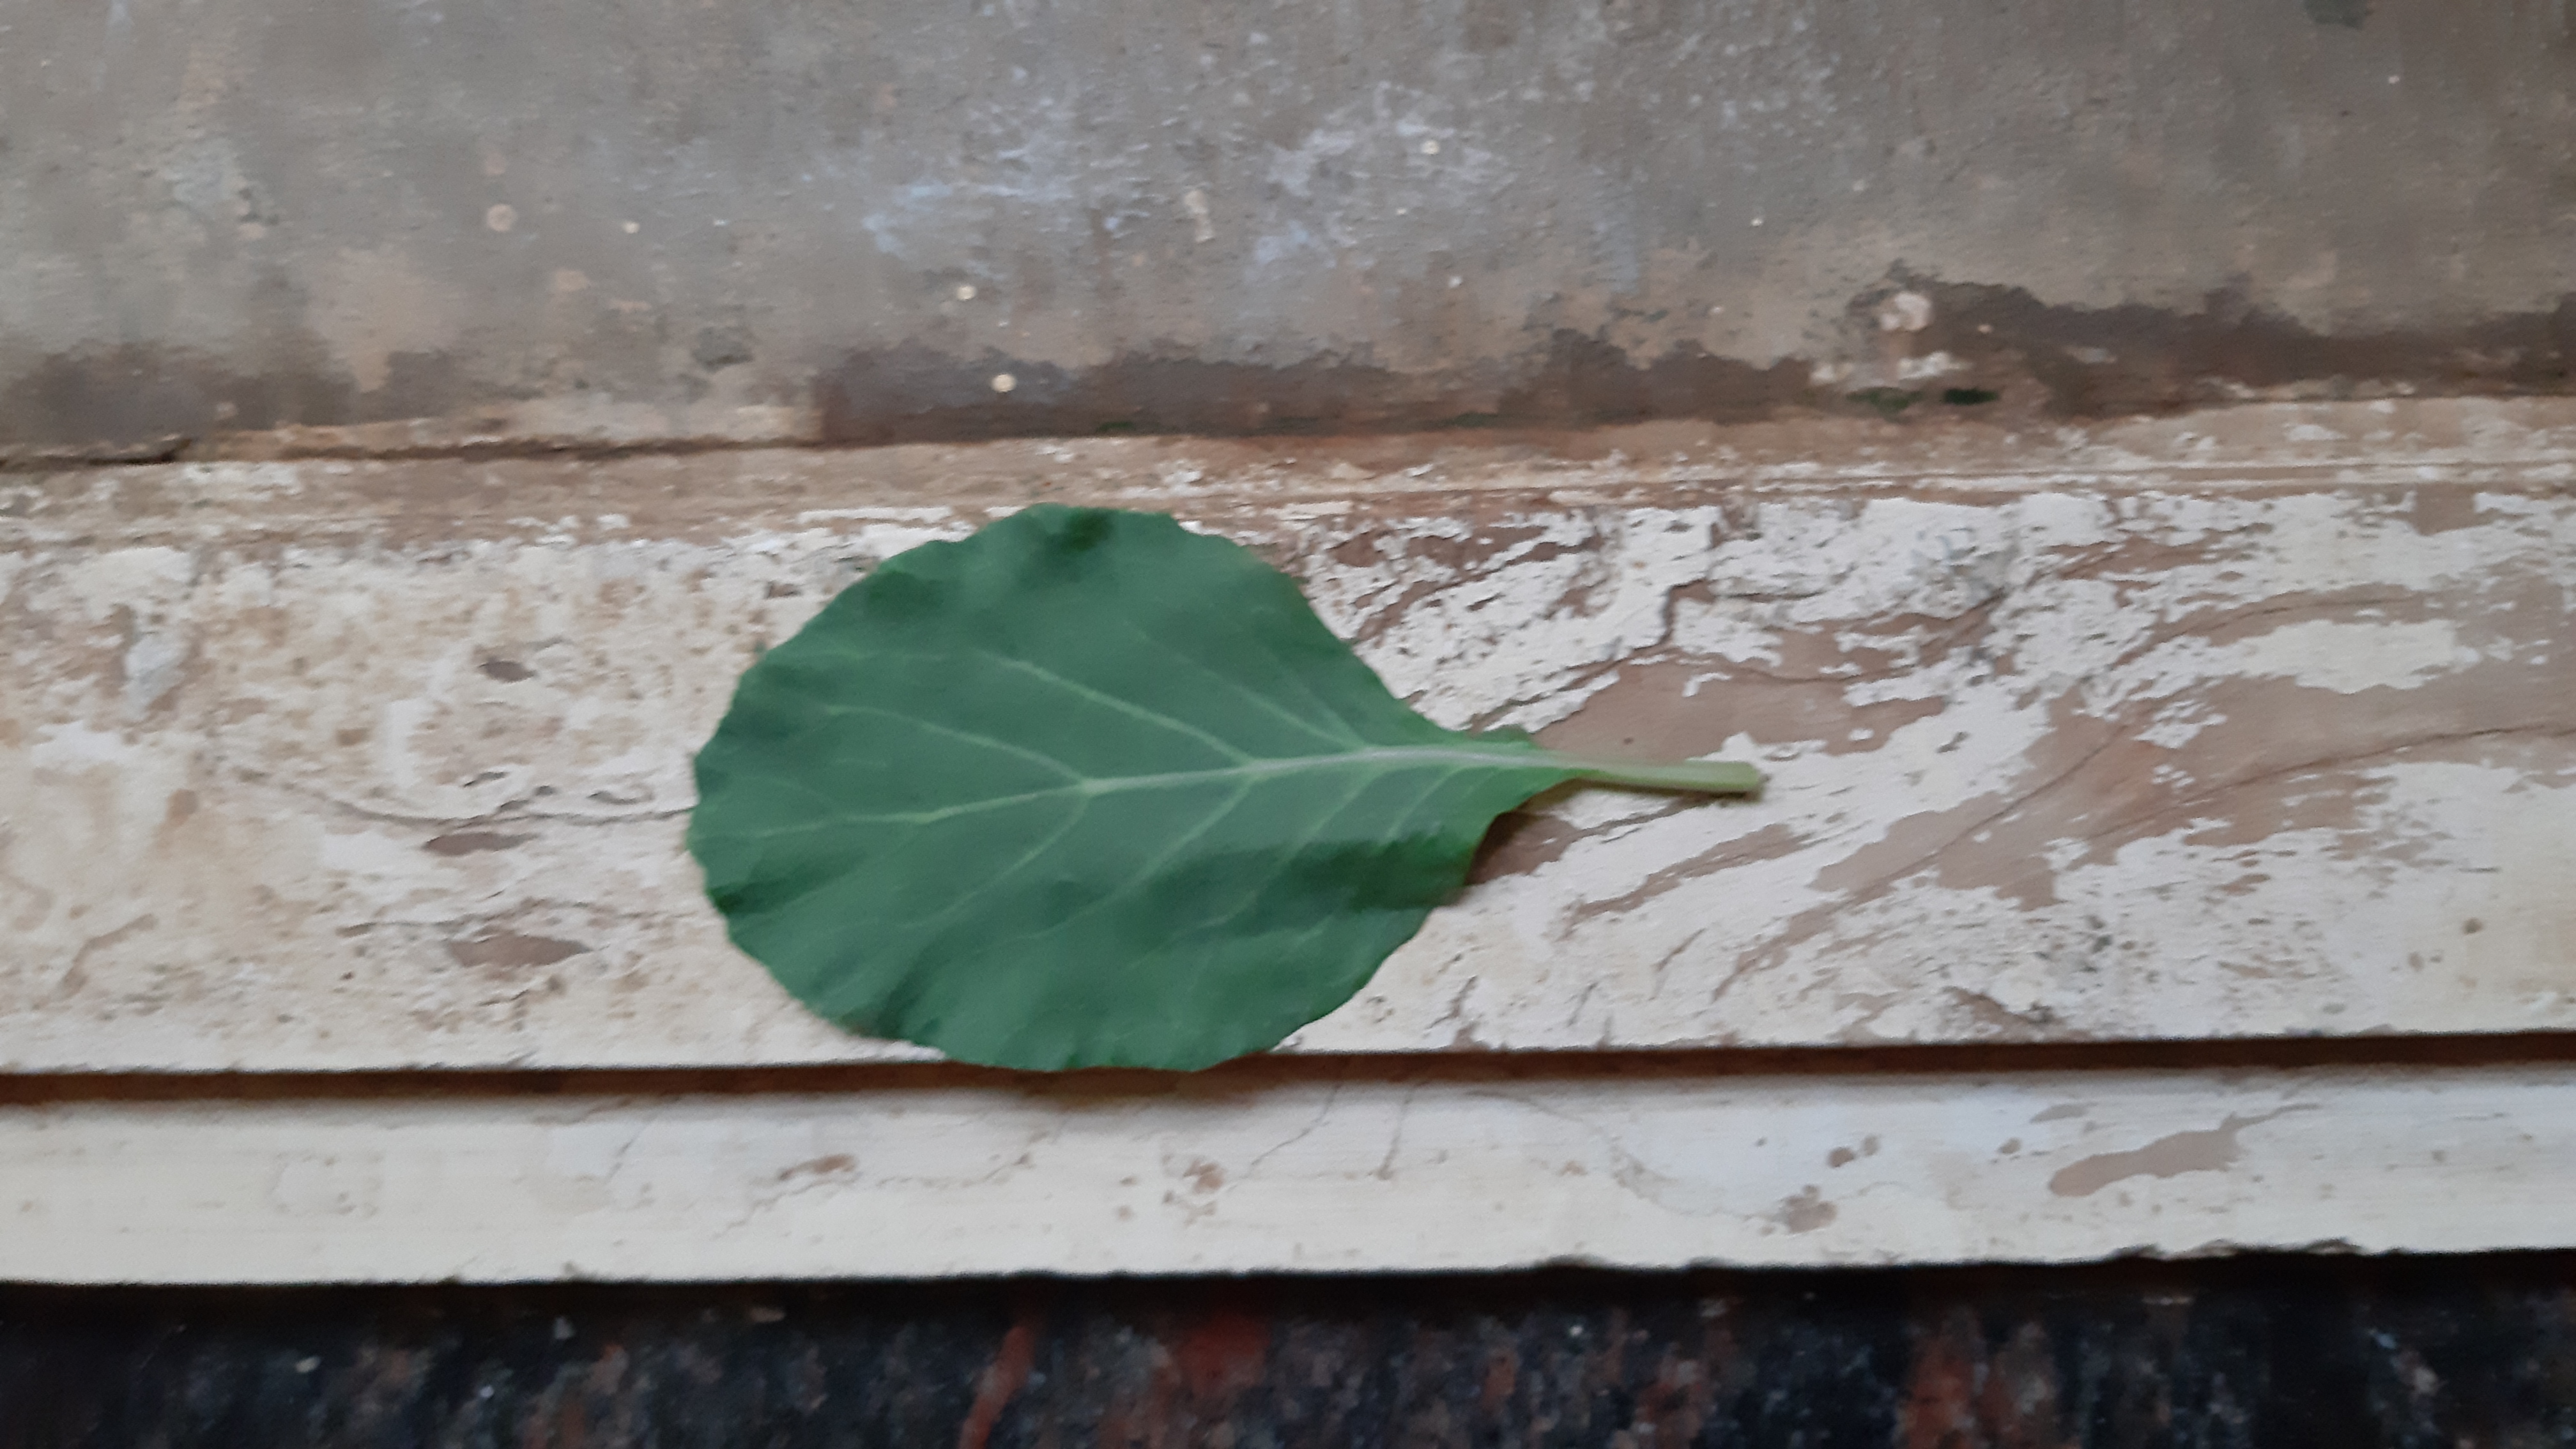
Plant: Kohlrabi